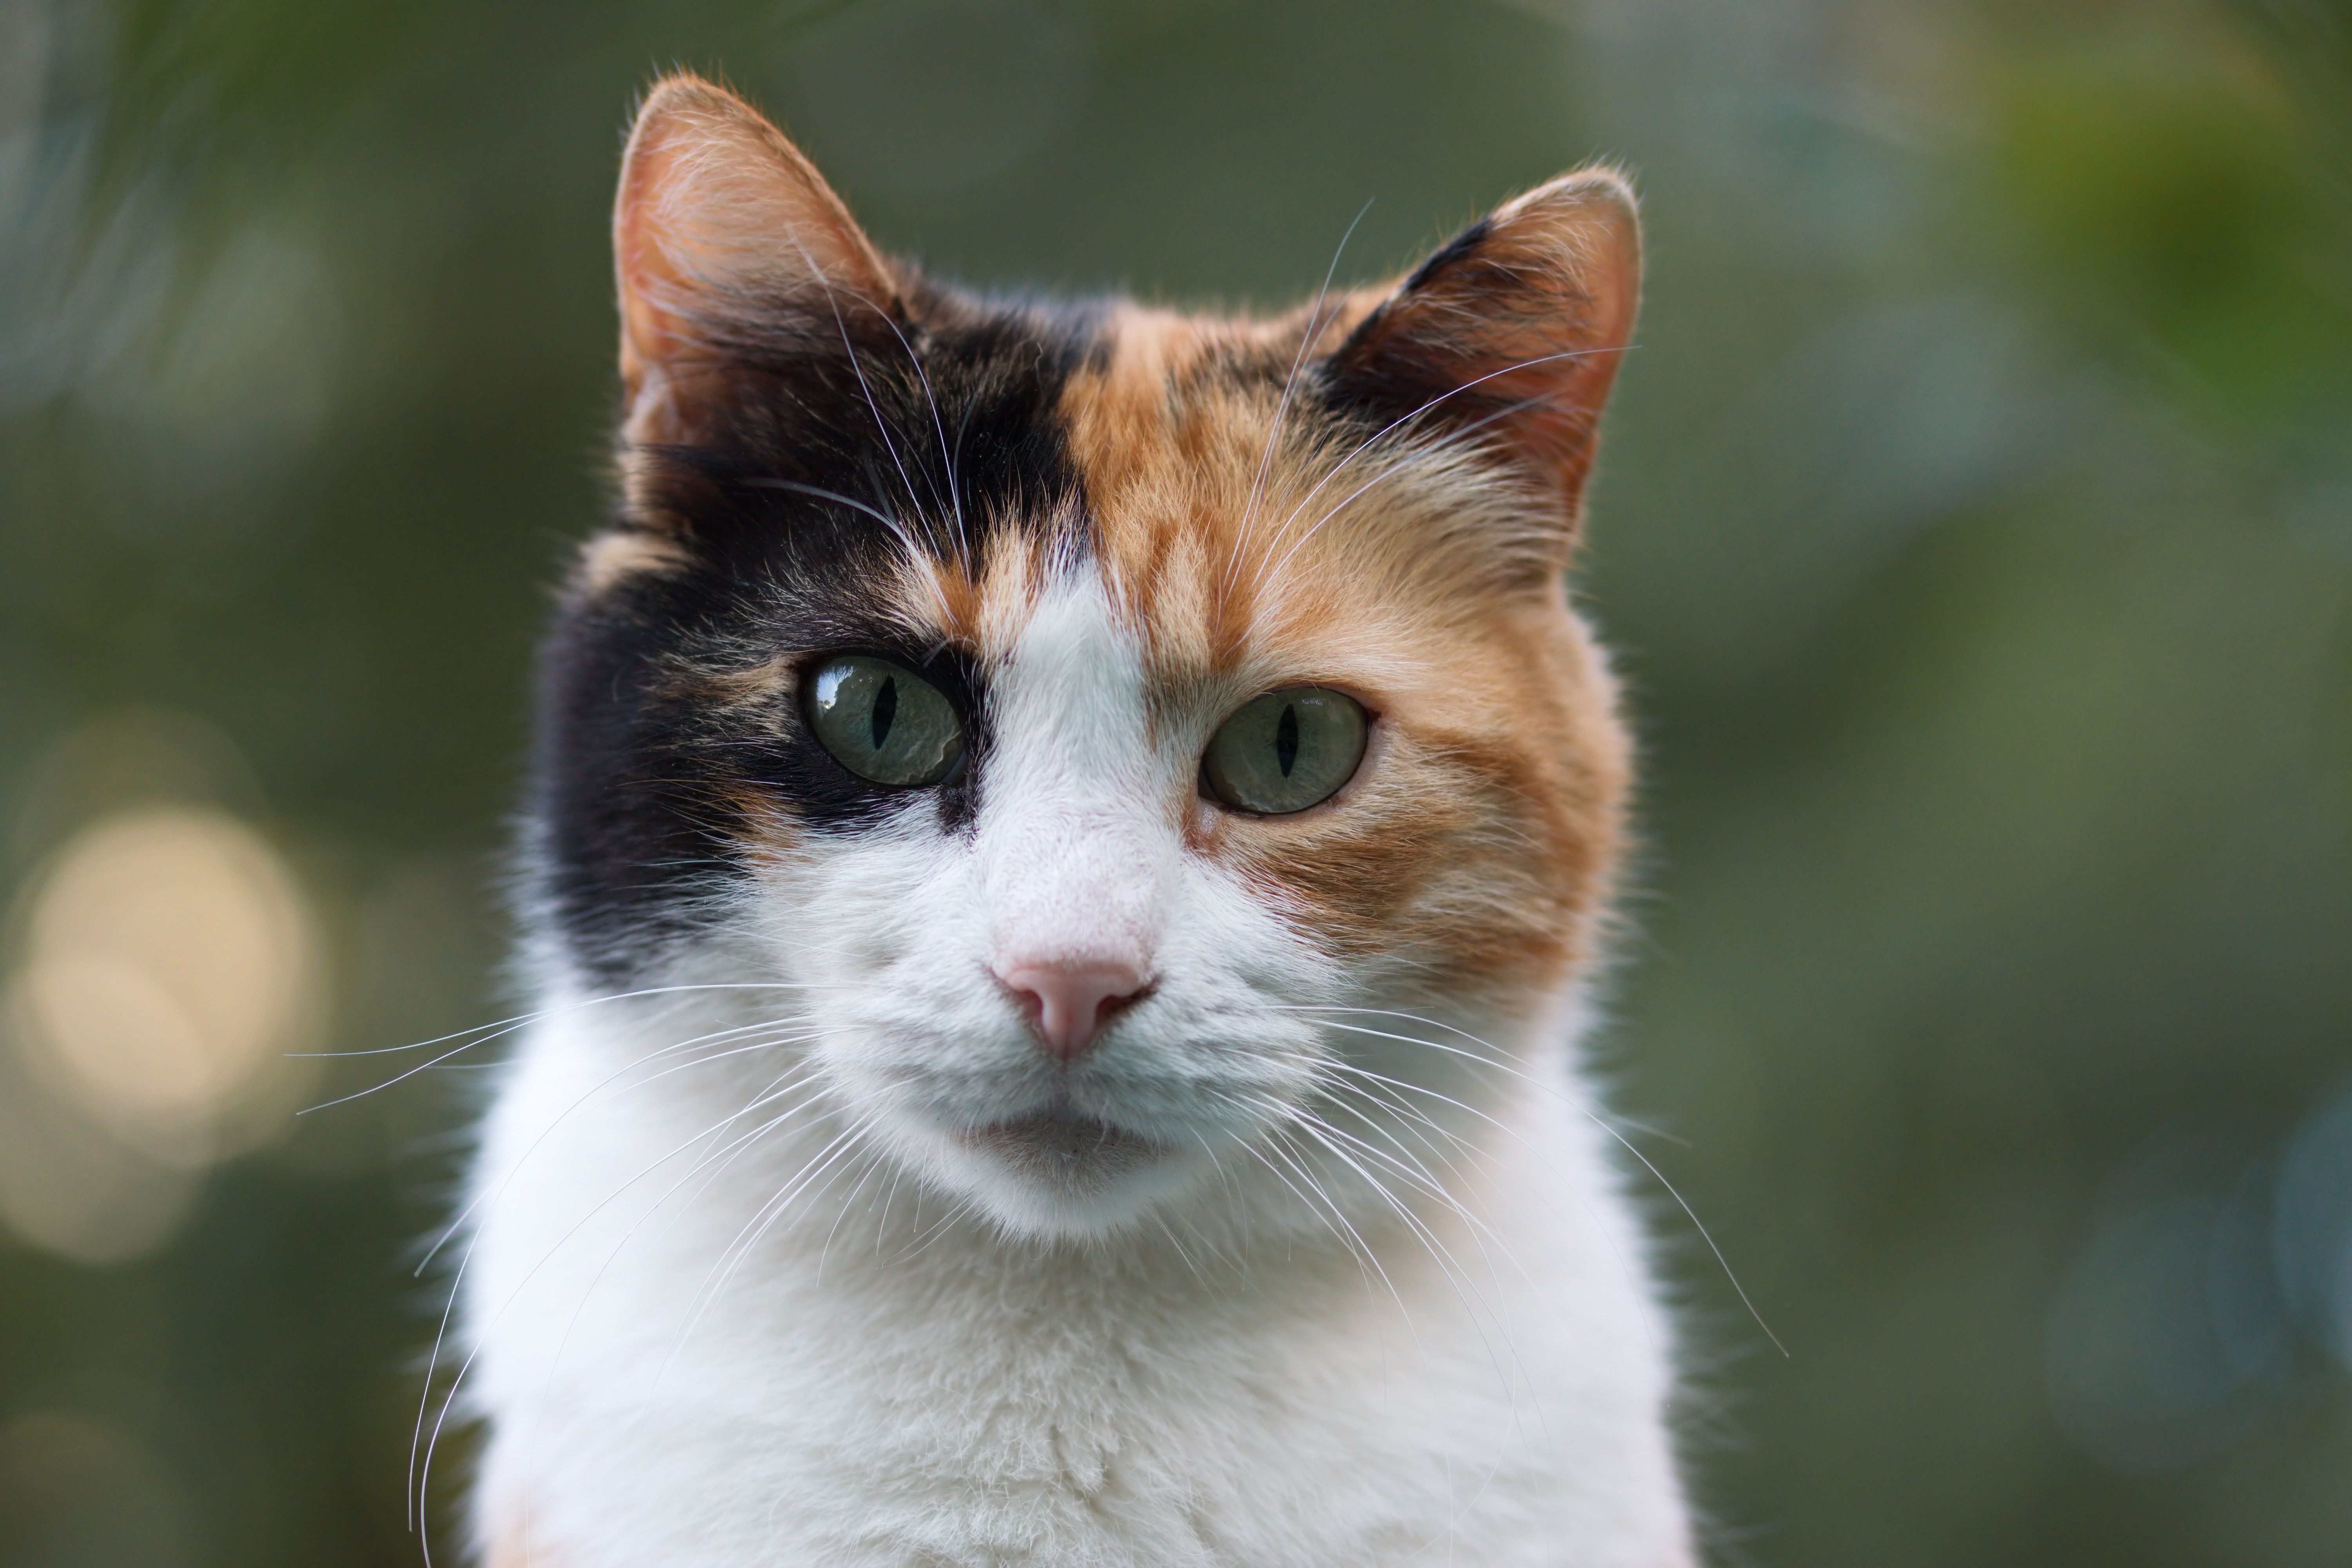
cat, whiskers, mammal, small to medium sized cats, felidae, aegean cat, eye, carnivore, snout, close up, fur, tree, american wirehair, domestic short haired cat, grass, wildlife, european shorthair, plant, turkish van, fawn, kitten